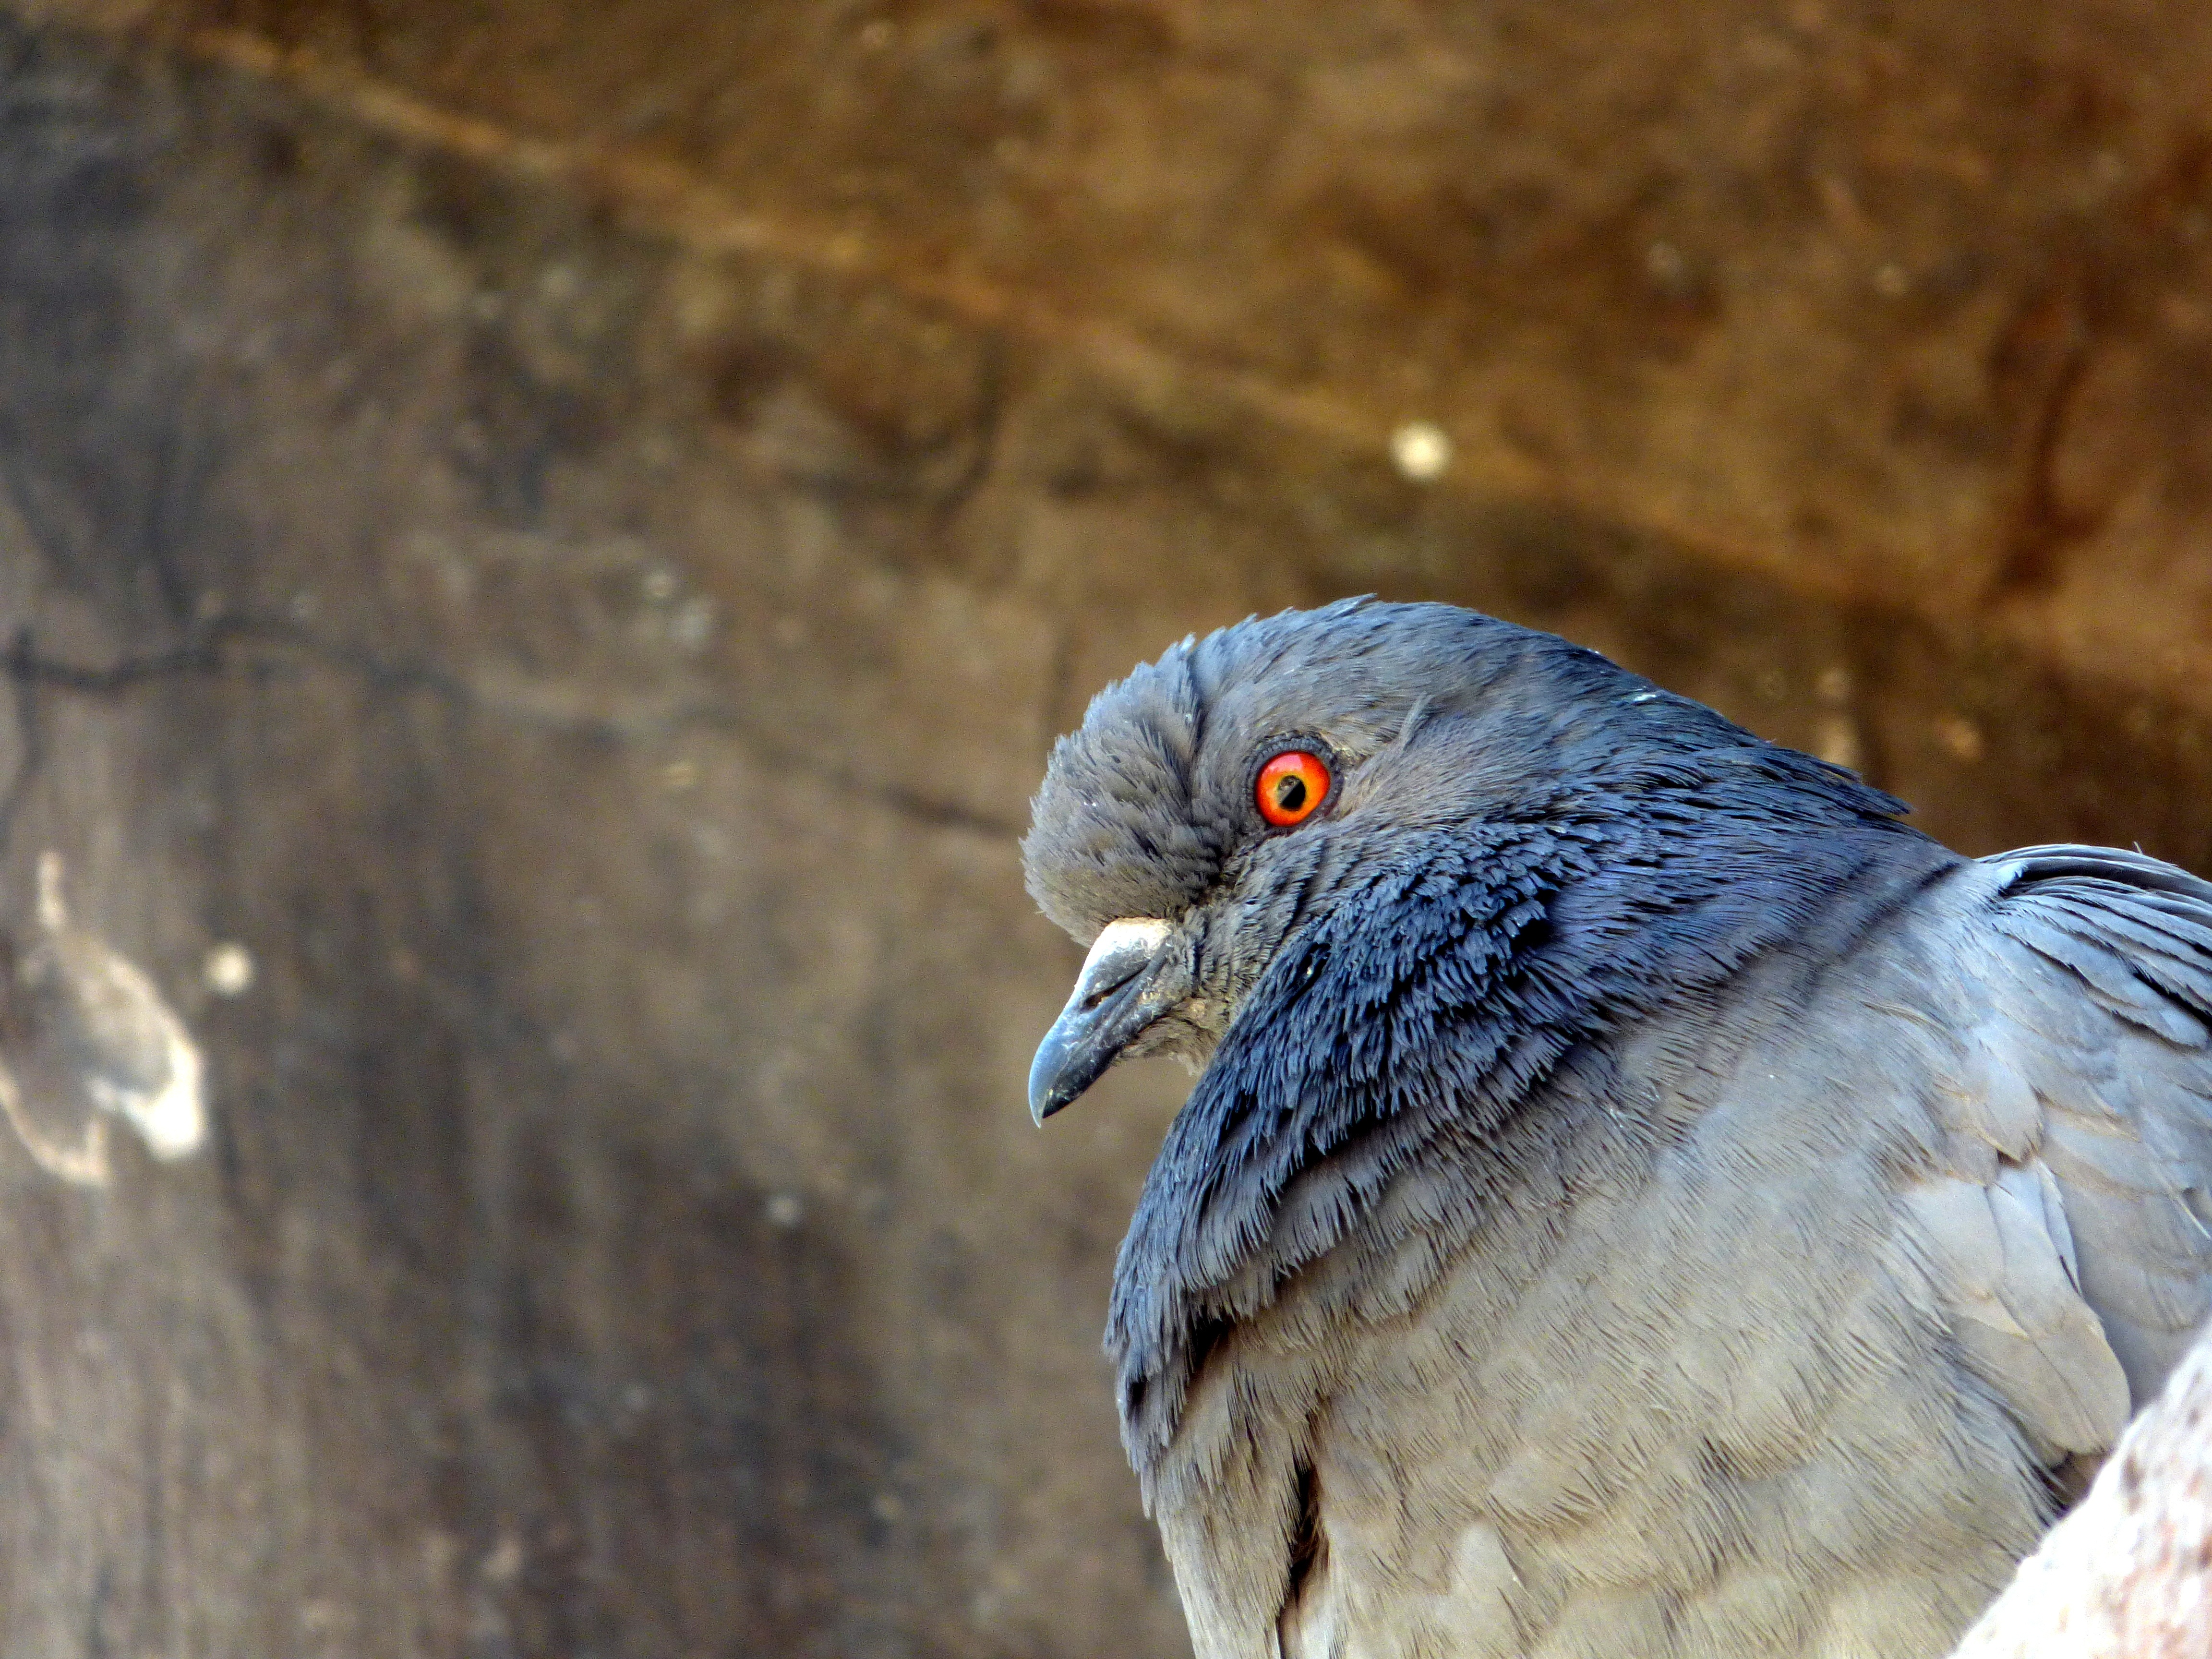
nature, bird, wing, animal, wildlife, beak, blue, fauna, close up, eyes, feathers, animals, look, vertebrate, parrot, paloma, ave, parakeet, common pet parakeet